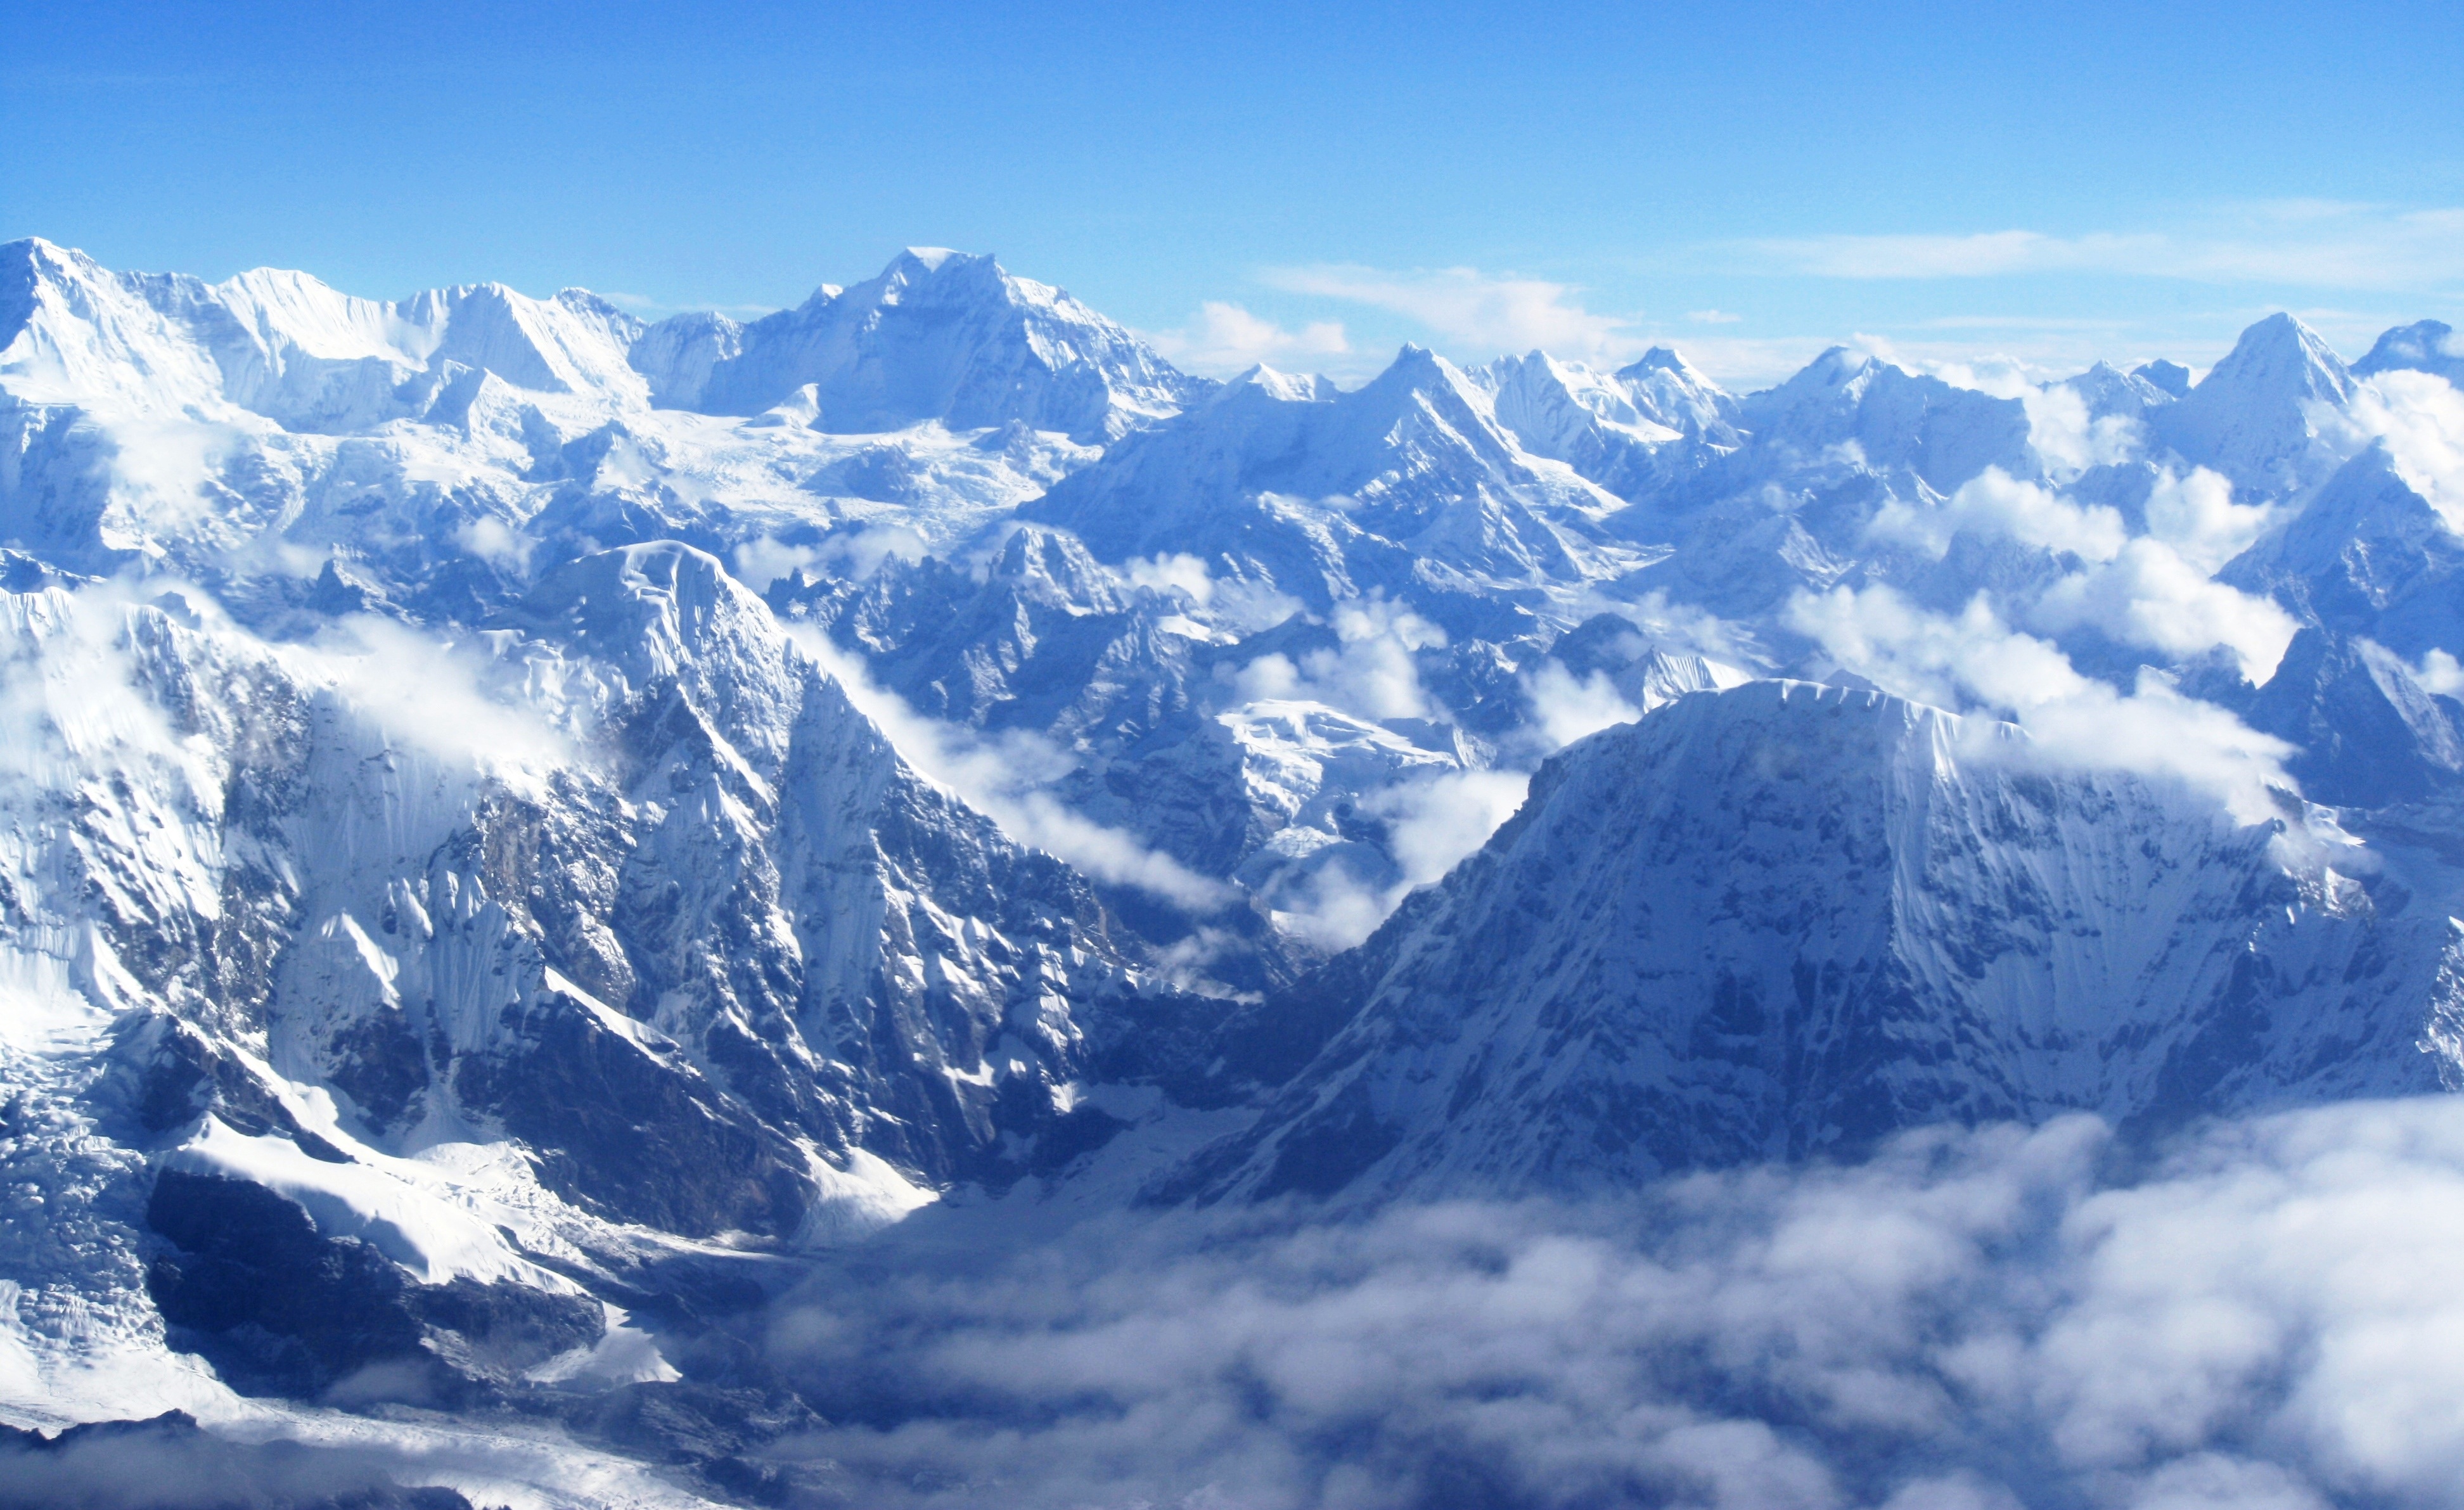
landscape, mountain, snow, winter, cloud, mountain range, ridge, summit, clouds, massif, mountains, alps, plateau, himalaya, landform, snow mountains, geographical feature, mountainous landforms, geological phenomenon